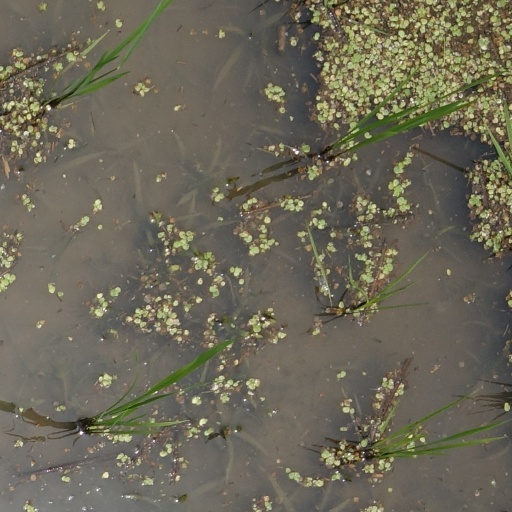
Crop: rice